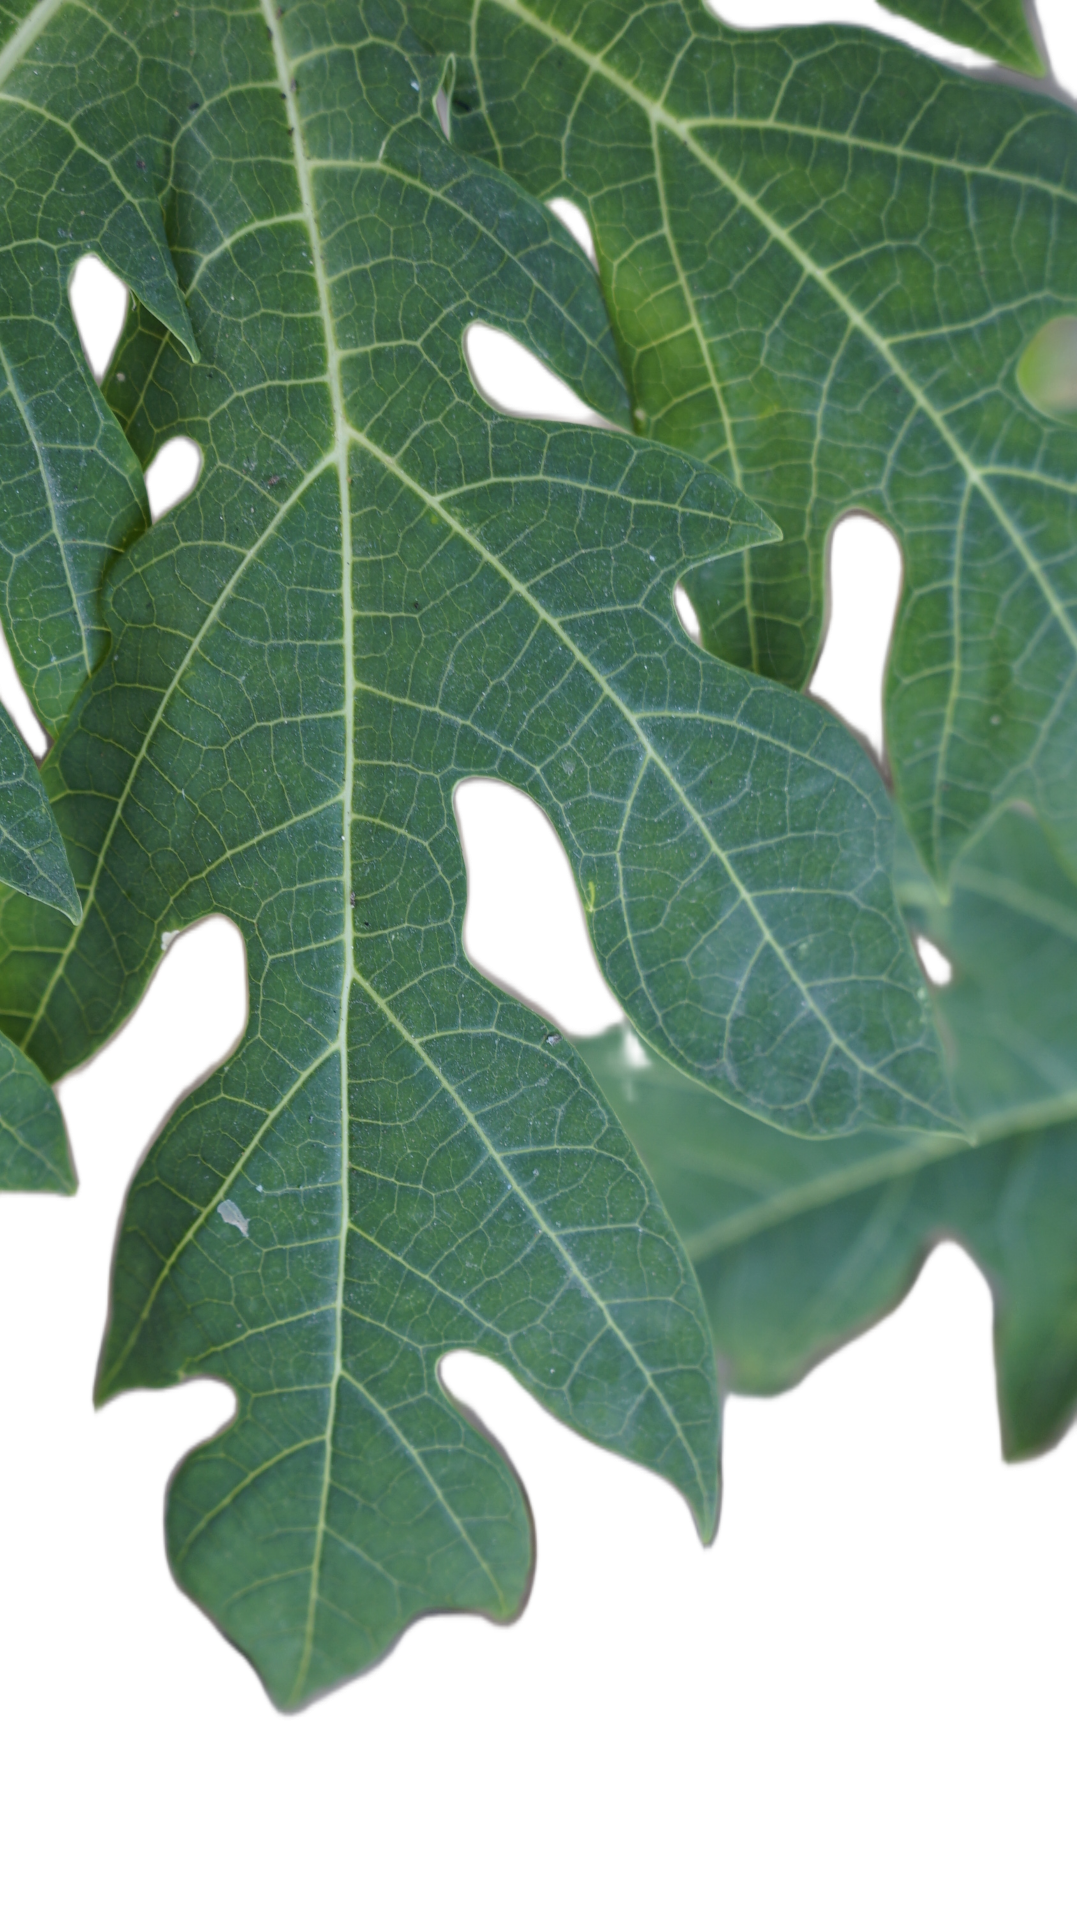
Crop: Papaya
Label: Healthy_leaf